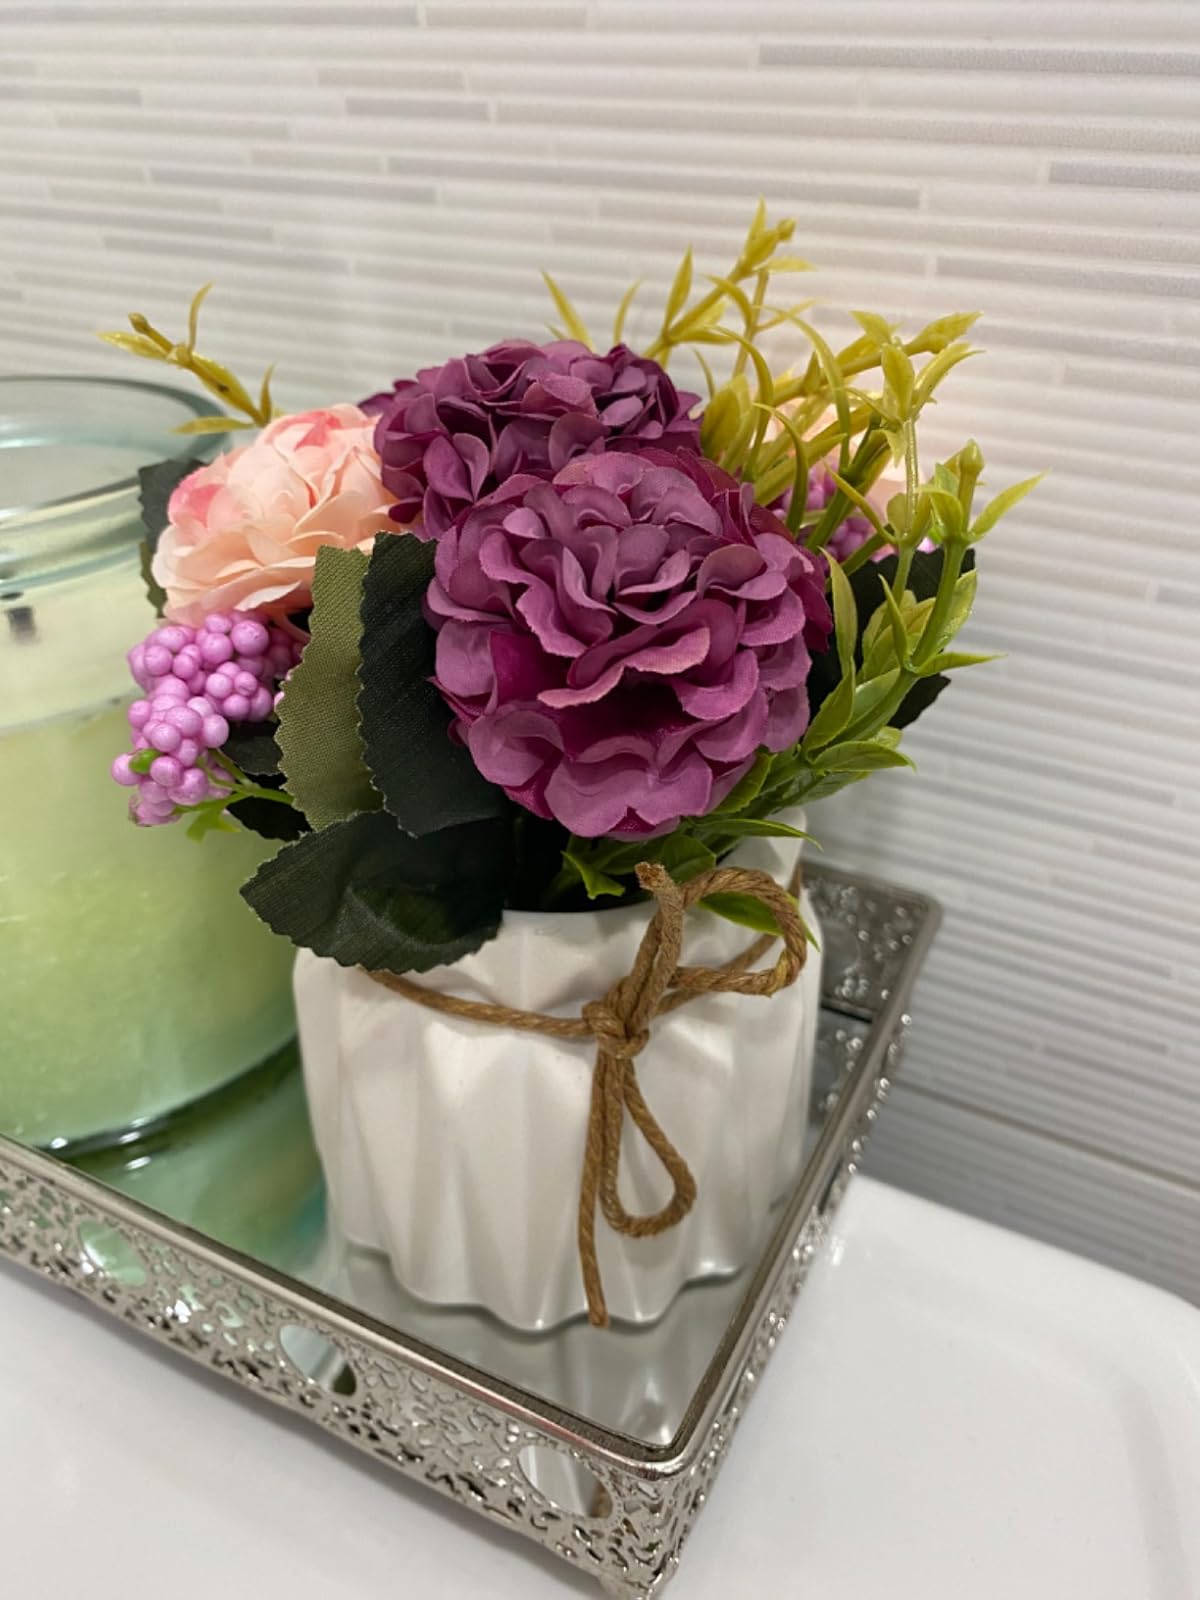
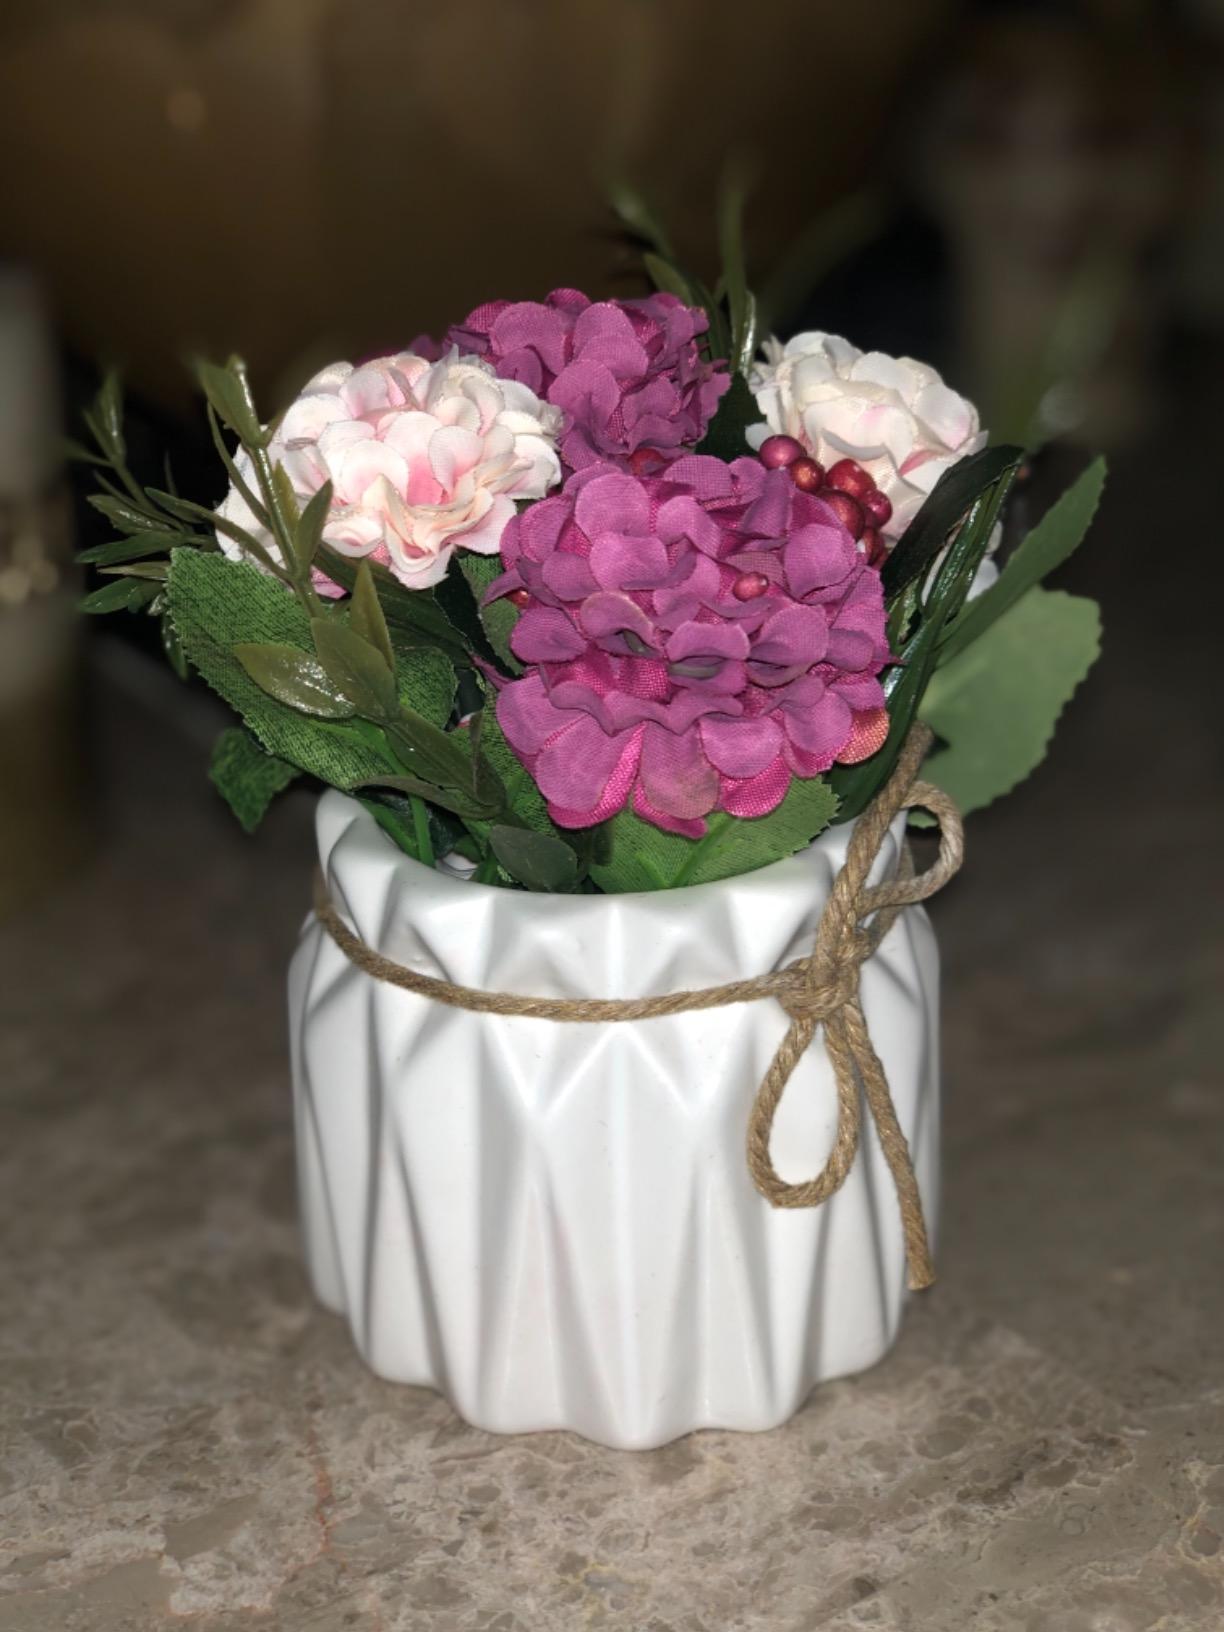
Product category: vase
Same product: yes